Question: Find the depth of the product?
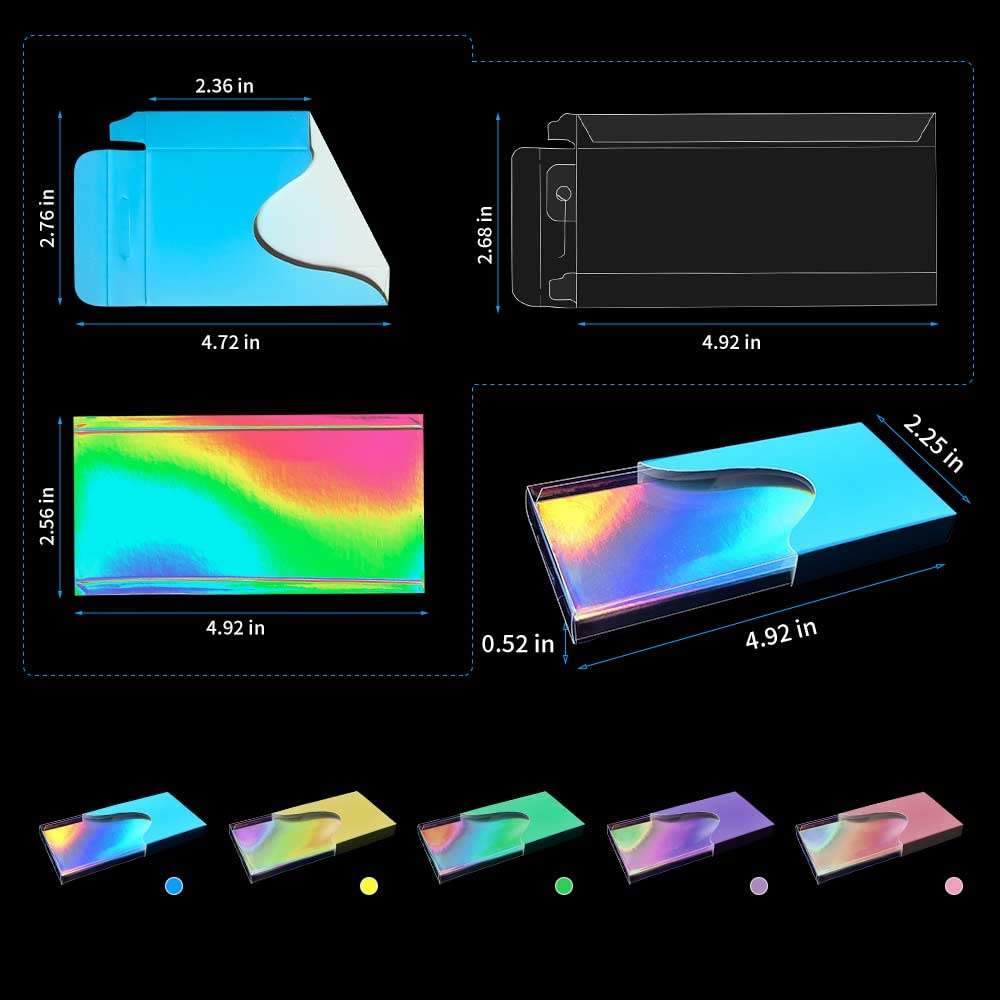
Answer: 4.92 inch